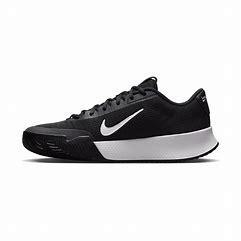
Brand: Nike
Model: Court Vapor Lite 2